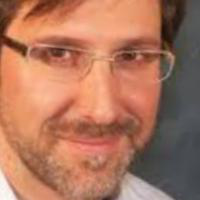
Age group: age 41-55